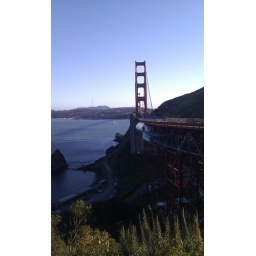
golden grate bridge in the evening light from vista point